Pasquale Brignoli

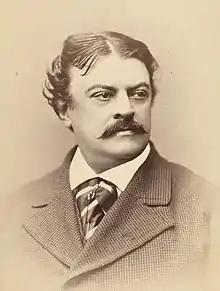
Pasquale Brignoli

Pasquale Brignoli (Pasquilino Brignoli) (b. Naples, Italy, 1824; d. New York City, 30 October 1884) was an Italian-born American tenor.